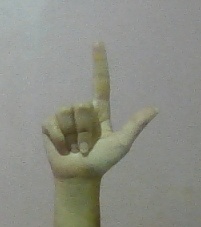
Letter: laam